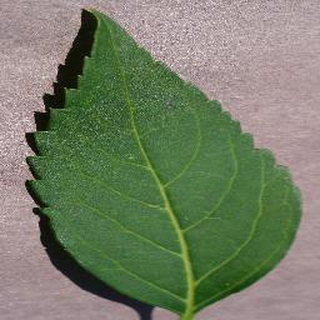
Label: healthy_cherry